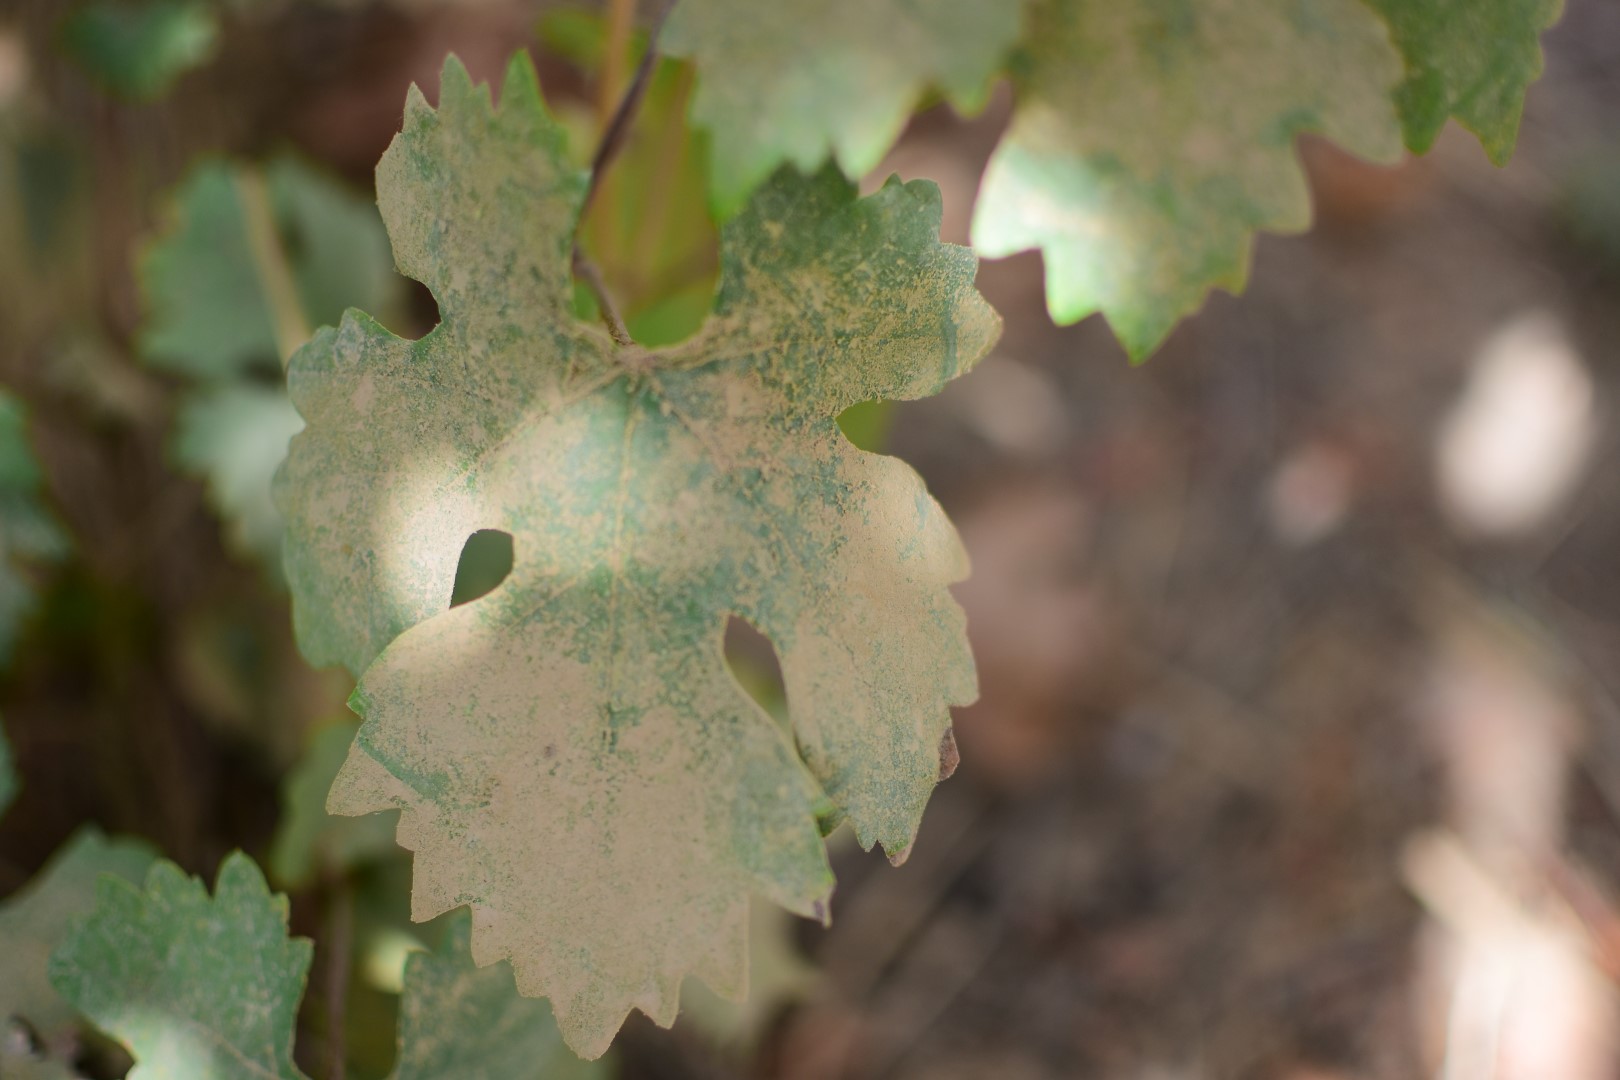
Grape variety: Shdah